Jenny Sparks

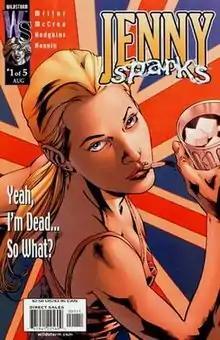
Cover of "" issue #1

Jennifer Mary Sparks is a superhero in the WildStorm comic book universe created by Warren Ellis during his 1997 revamp of the "Stormwatch" series. Her first appearance was in issue #37 (Ellis' starting issue) where she was appointed the leader of Stormwatch Black (Black Ops division), with Swift and Jack Hawksmoor, with whom she would later create The Authority.